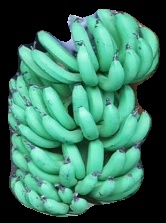
Variety: pachbale
Grade: grade1